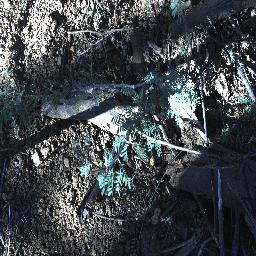
Label: prickly_acacia